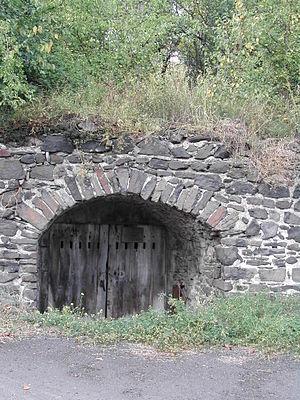
Une cave à vin, rue des caves à Chateaugay (63), France"
Châteaugay est une commune française située dans le département du Puy-de-Dôme, en région Auvergne-Rhône-Alpes. Elle fait partie de l'aire urbaine de Clermont-Ferrand.
Le puy-de-dôme, appelé aussi vin de pays du Puy-de-Dôme, est un vin français d'indication géographique protégée départemental qui a vocation à labelliser, après dégustation, les vins ne pouvant postuler l'appellation d'origine contrôlée côtes-d'auvergne.
Le côtes-d'auvergne est un vin d'appellation d'origine contrôlée produit dans le département du Puy-de-Dôme.